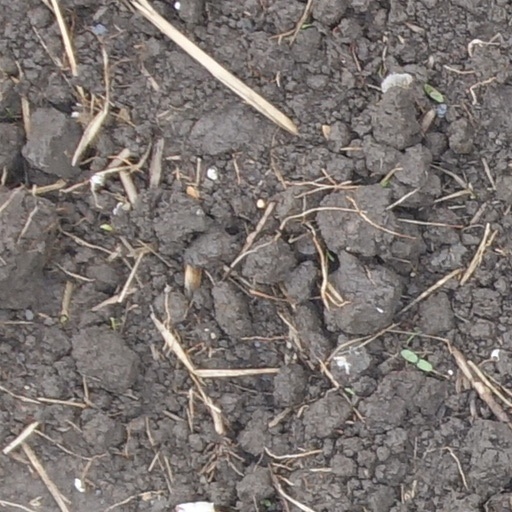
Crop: wheat